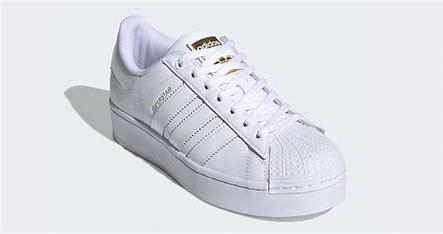
Brand: Adidas
Model: Superstar Bold